Oak Spring Farm

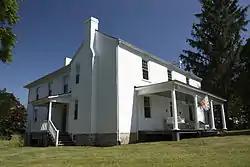

Oak Spring Farm is a historic farm located in Rockbridge County, Virginia, near the community of Steeles Tavern. The farm's oldest building, its I-house style farmhouse, was built in 1826 by William Moore. The name of the farm came from a nearby spring originally used by Native American hunters. In 1845, Uriah Fultz purchased the farm; he later gave it to his brother Isaac, who opened a blacksmith shop on the property. In 1860, a two-story horizontal plank addition was placed on the house. The farm's bank barn, added in 1878 is one of the largest in the United States; it replaced the previous barn, which had been destroyed in the Civil War.